Middlesbrough

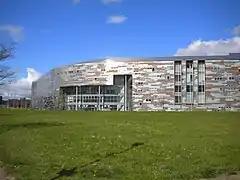
Middlesbrough College

Albert Park was donated to the town by Henry Bolckow in 1866. It was formally opened by Prince Arthur on 11 August 1868, and consists of a site. The park underwent a considerable period of restoration from 2001 to 2004, during which a number of the park's landmarks saw either restoration or revival.